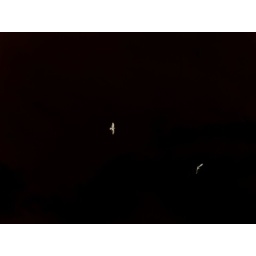
These birds fly in pairs (black and white colour inverted)